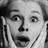
Emotion: surprise